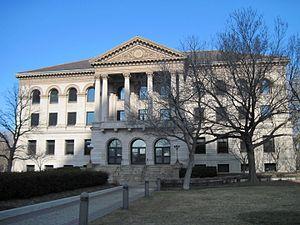
L’Académie des sciences de Chicago a été fondée en 1857 sous la direction de Robert Kennicott et de William Stimpson.